Dave Leduc

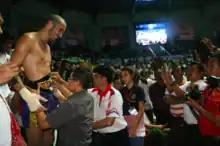
Leduc receiving the Lethwei Golden Belt by U Thein Aung, President of Myanmar Traditional Lethwei Federation

On December 11, 2016, the very anticipated rematch took place at the Air KBZ Aung Lan Championship in Yangon, Myanmar. After previously fighting in October to a draw, Tun Tun Min put the openweight Lethwei Golden Belt on the line. Leduc opened the fight offensively, landing a fake roundhouse kick to sidekick and a counter elbow on Tun Tun Min's face soon after the opening bell. Following these attacks, Tun Tun Min's usual bull rushing style was replaced by a noticeable slower pace. The round continued with aggressive attacks from both sides. In round three, Leduc caught Tun Tun Min's overextended leg and flipped him to the floor twisting his knee, forcing his team to call his time-out. The third round continued with a visibly shaken Tun Tun Min. After a short exchange in the clinch followed by a final takedown, Tun Tun Min was not able to continue and forfeited. Leduc was awarded the Golden Belt, becoming the first non-Burmese fighter to hold the Lethwei openweight world title.